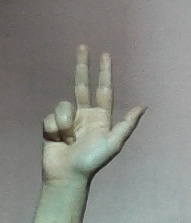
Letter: al